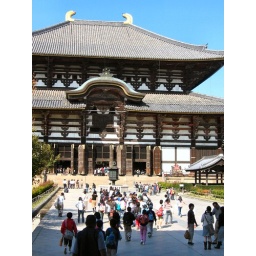
The Hall of the Great Buddha, the largest wooden building in the world in Nara.